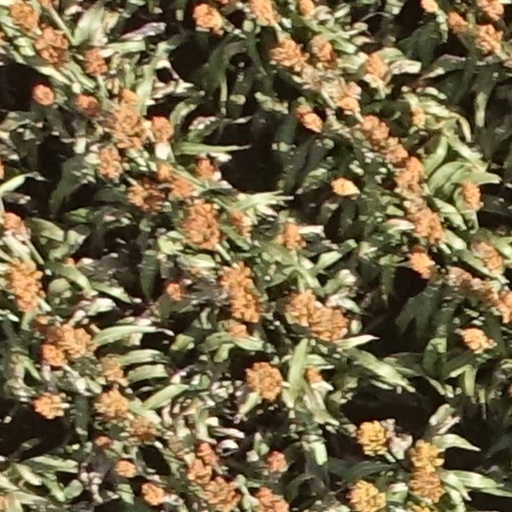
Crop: sorghum